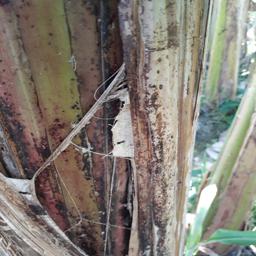
Label: PSEUDOSTEM WEEVIL